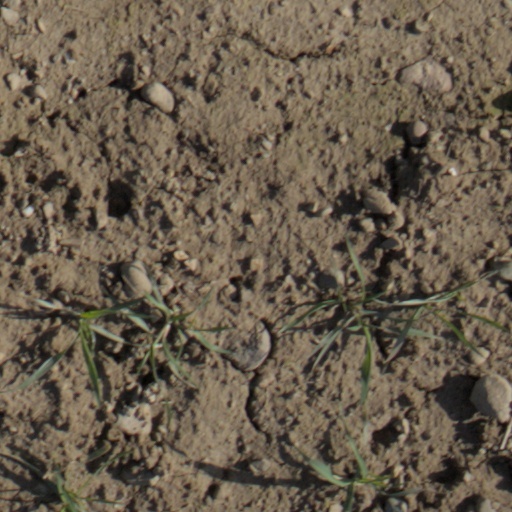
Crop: wheat